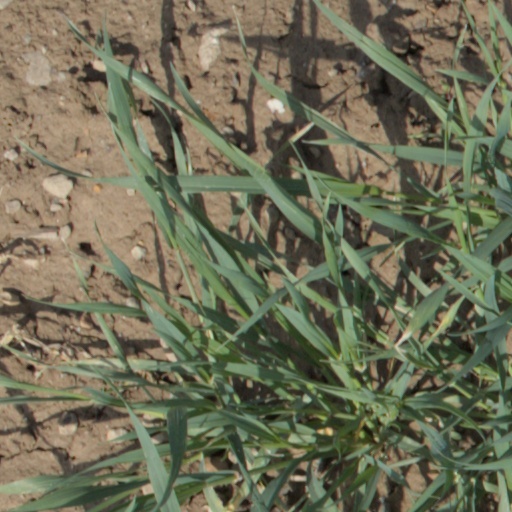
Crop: wheat